Indira Rasoi

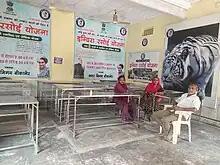
Indira Rasoi in Bikaner, 2013

The Indira Rasoi scheme provides subisidized food to anyone who wants it at Rs. 8 per meal in the Indian state of Rajasthan. The state began the program in August 2020 during the pandemic lockdown. The scheme began in 213 Urban Local Bodies and was expanded. Rasoi means kitchen in Hindi. The program is subsidized by the state government. The canteens get Rs. 17 from the state government per meal.